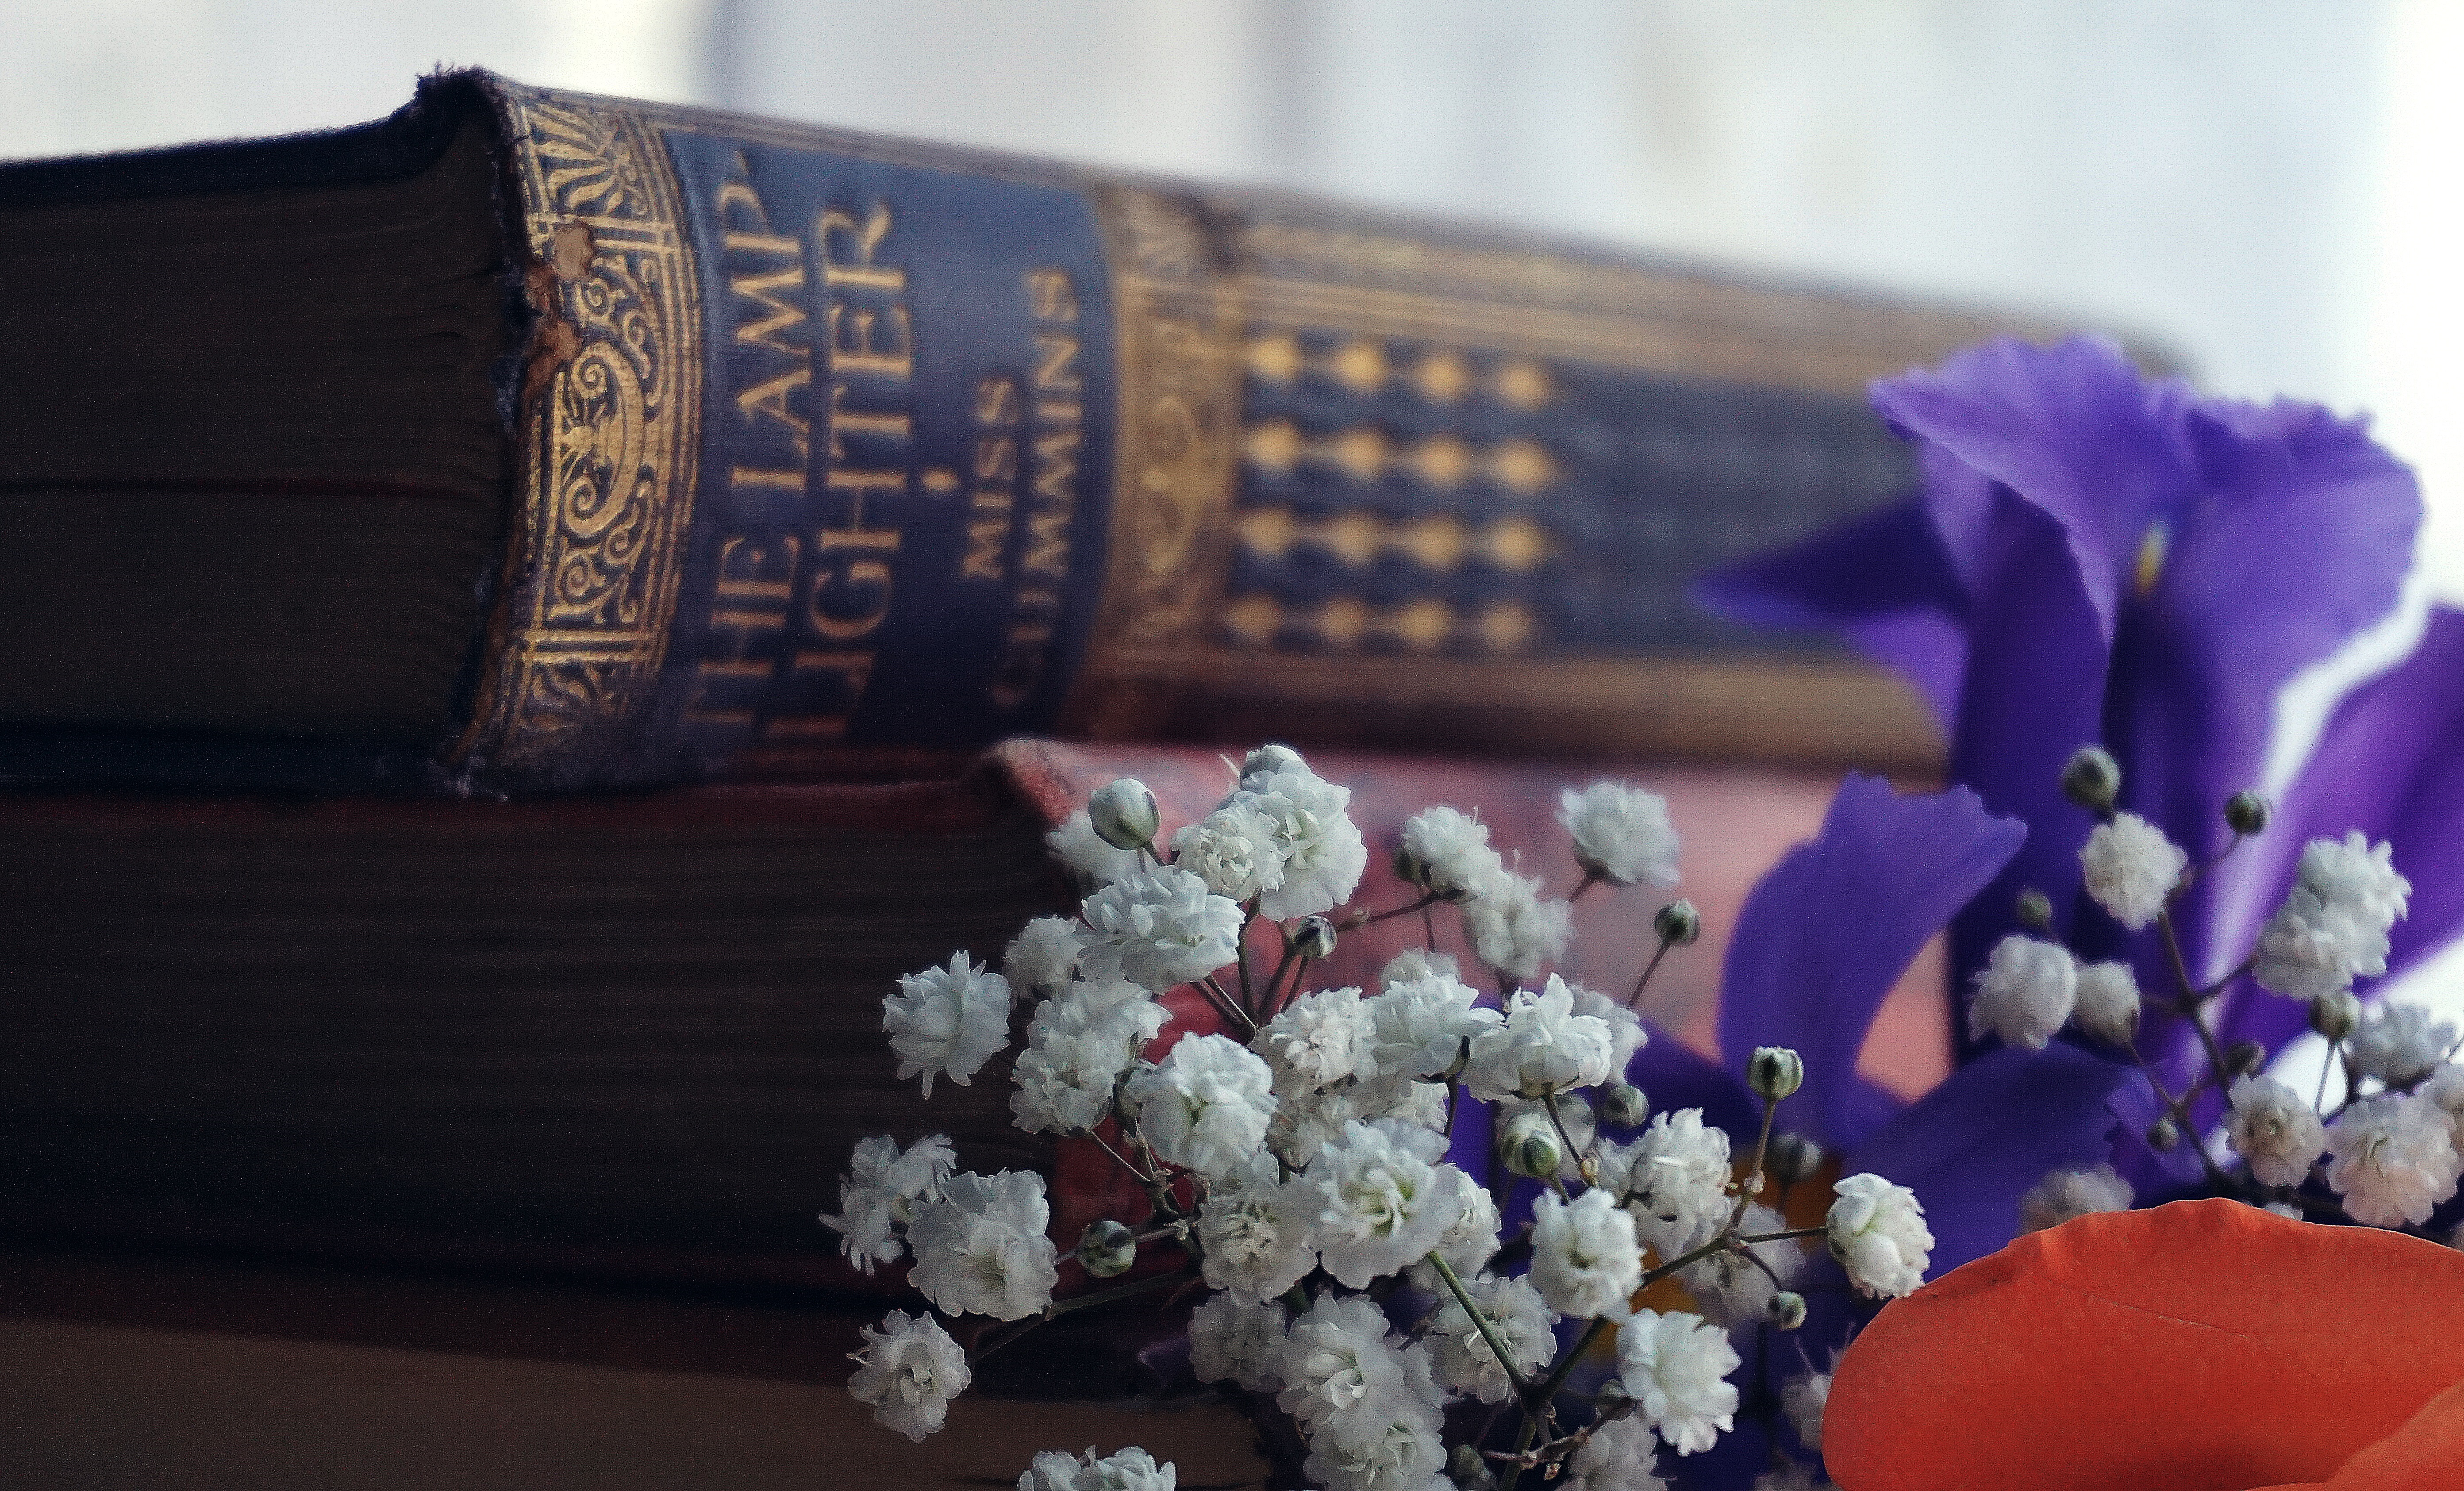
books, reading, literature, flowers, floral, novels, blue, purple, petal